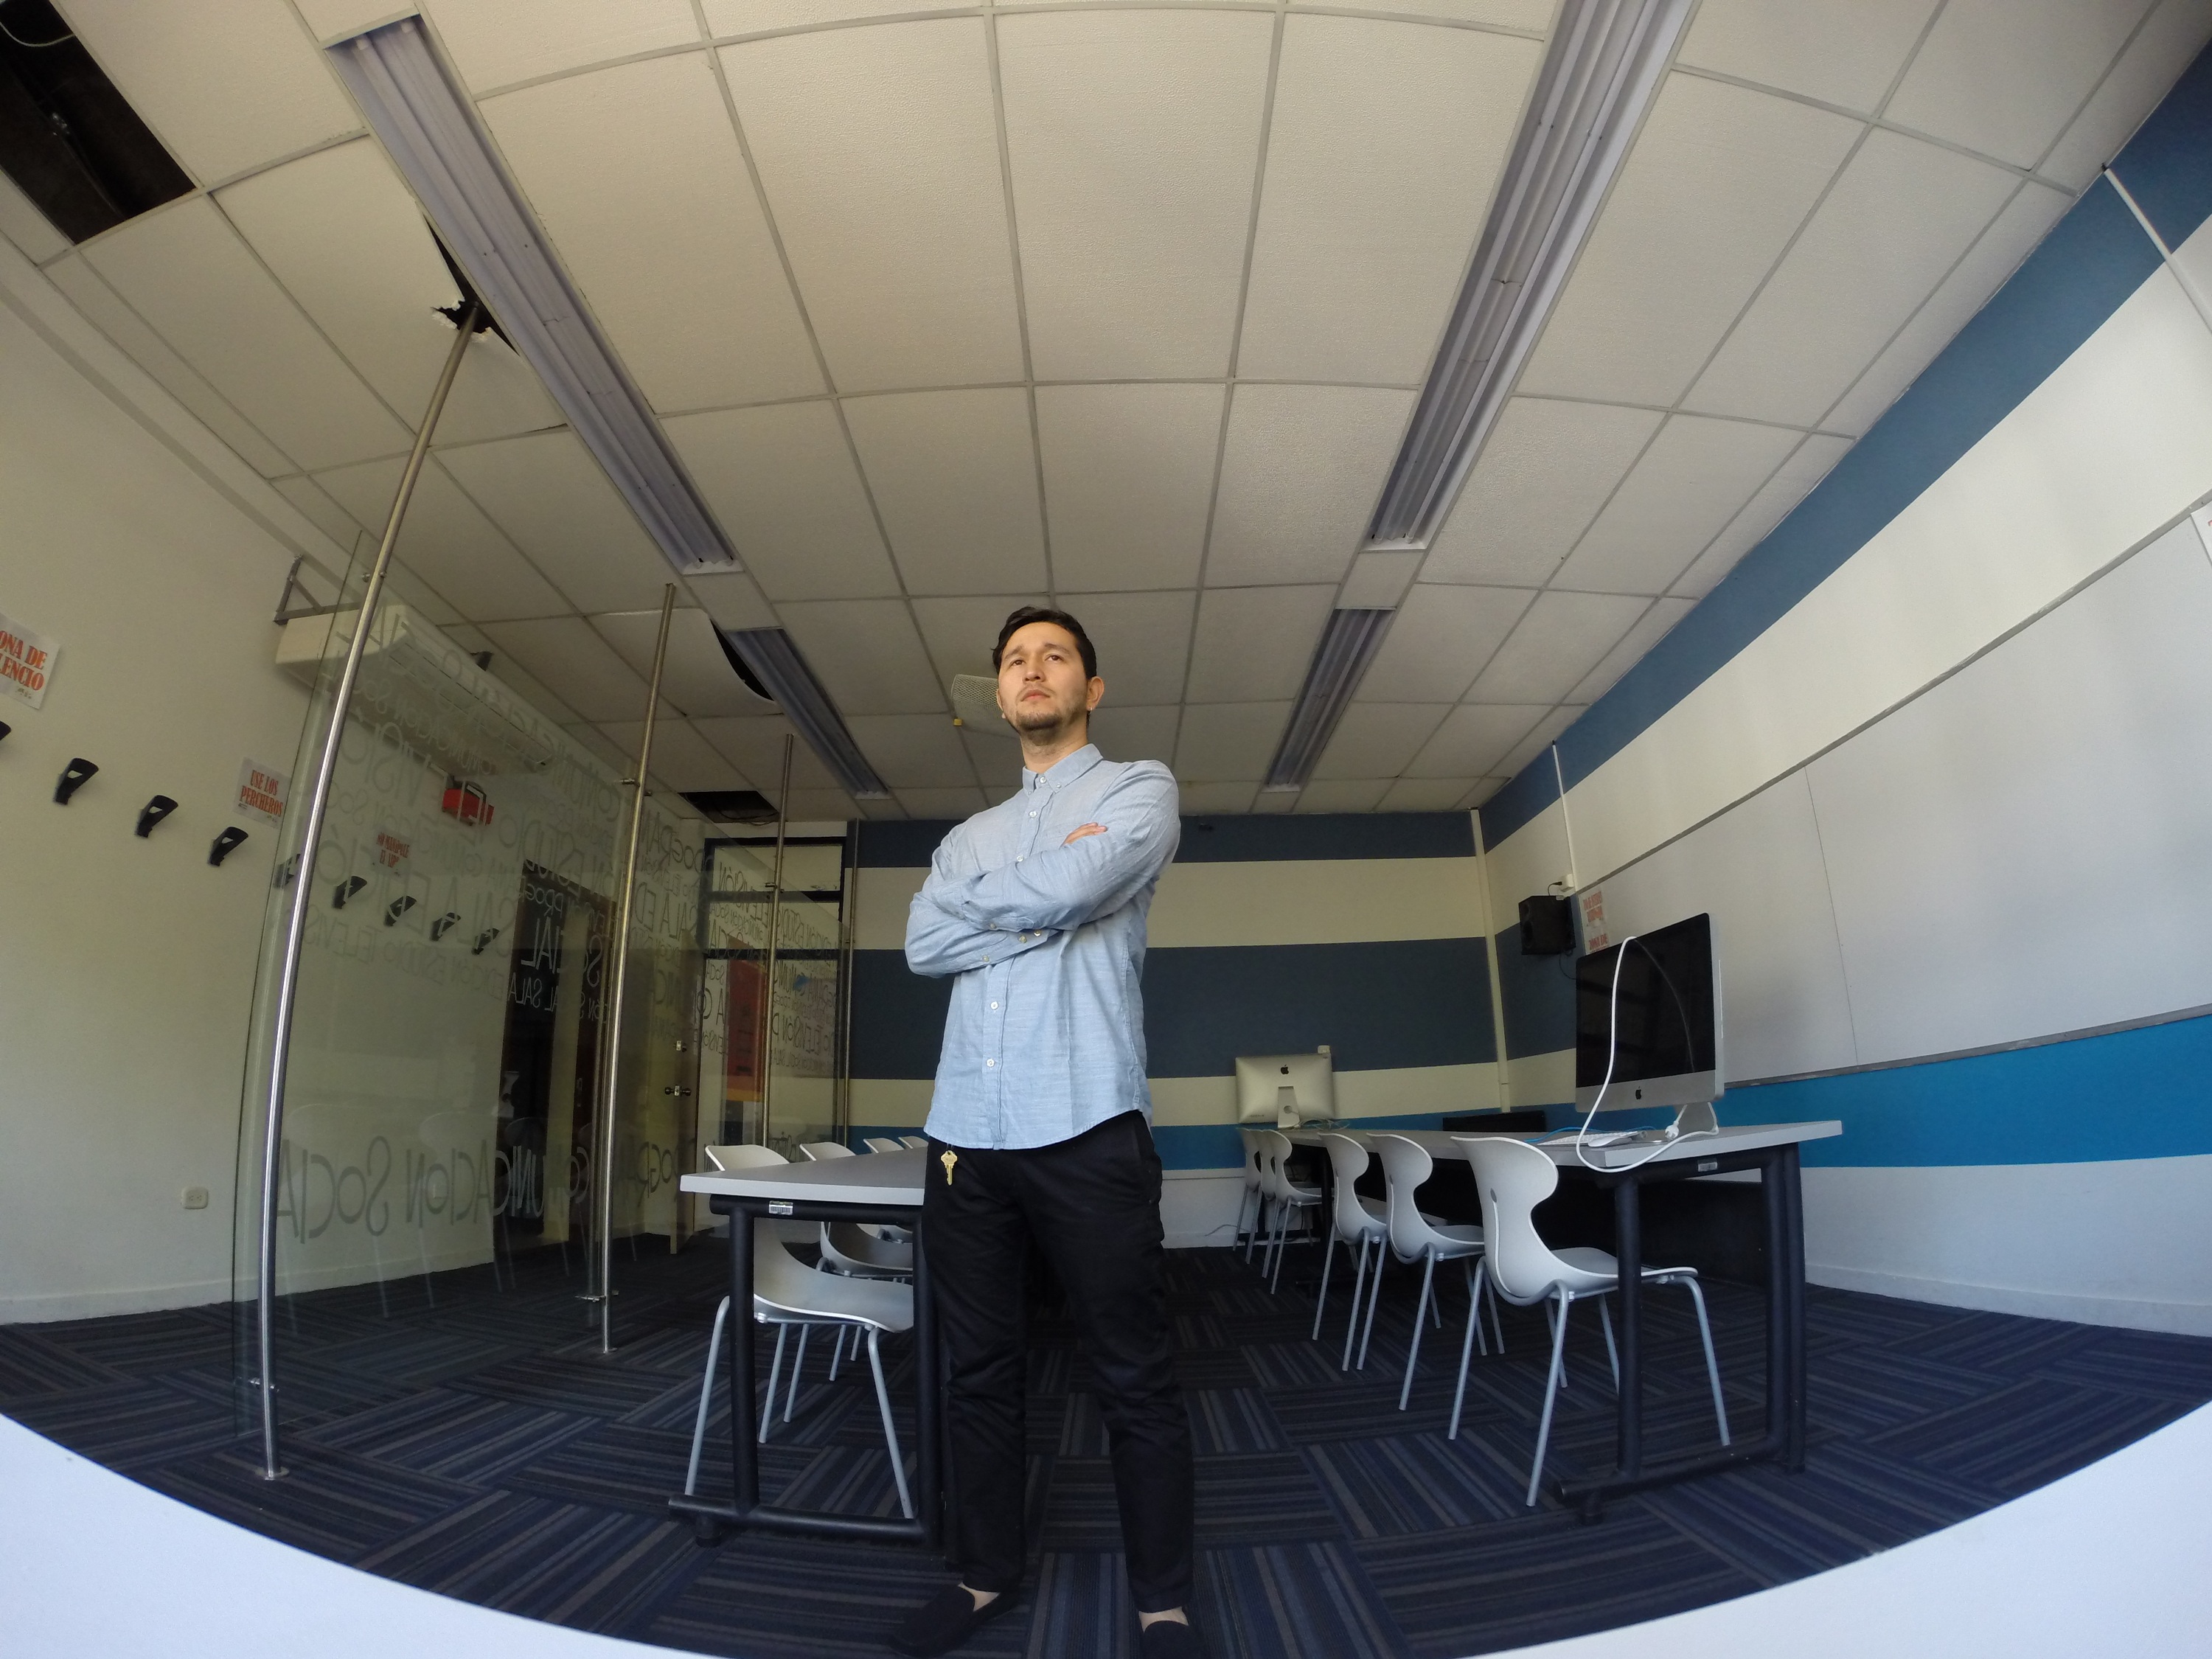
computer, mac, structure, technology, ceiling, education, interior design, design, university, class, teacher, sport venue, laboratorio